Truck

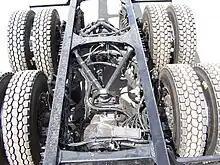
A truck rear suspension and drive axles overview

Australia has complex regulations over weight and length, including axle spacing, type of axle/axle group, rear overhang, kingpin to rear of trailer, drawbar length, ground clearance, as well as height and width laws. These limits are some of the highest in the world, a B-double can weigh and be long, and road trains used in the outback can weigh and be long.